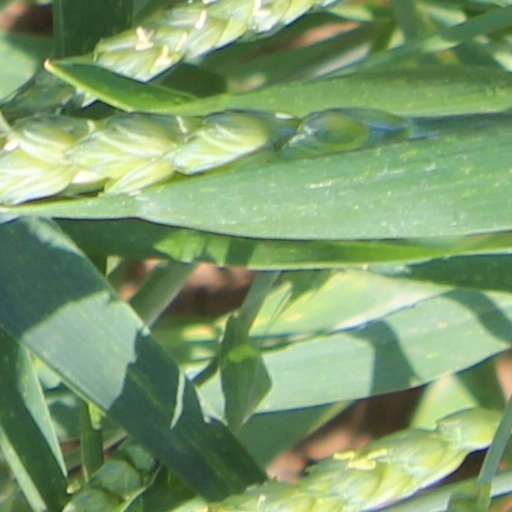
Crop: wheat